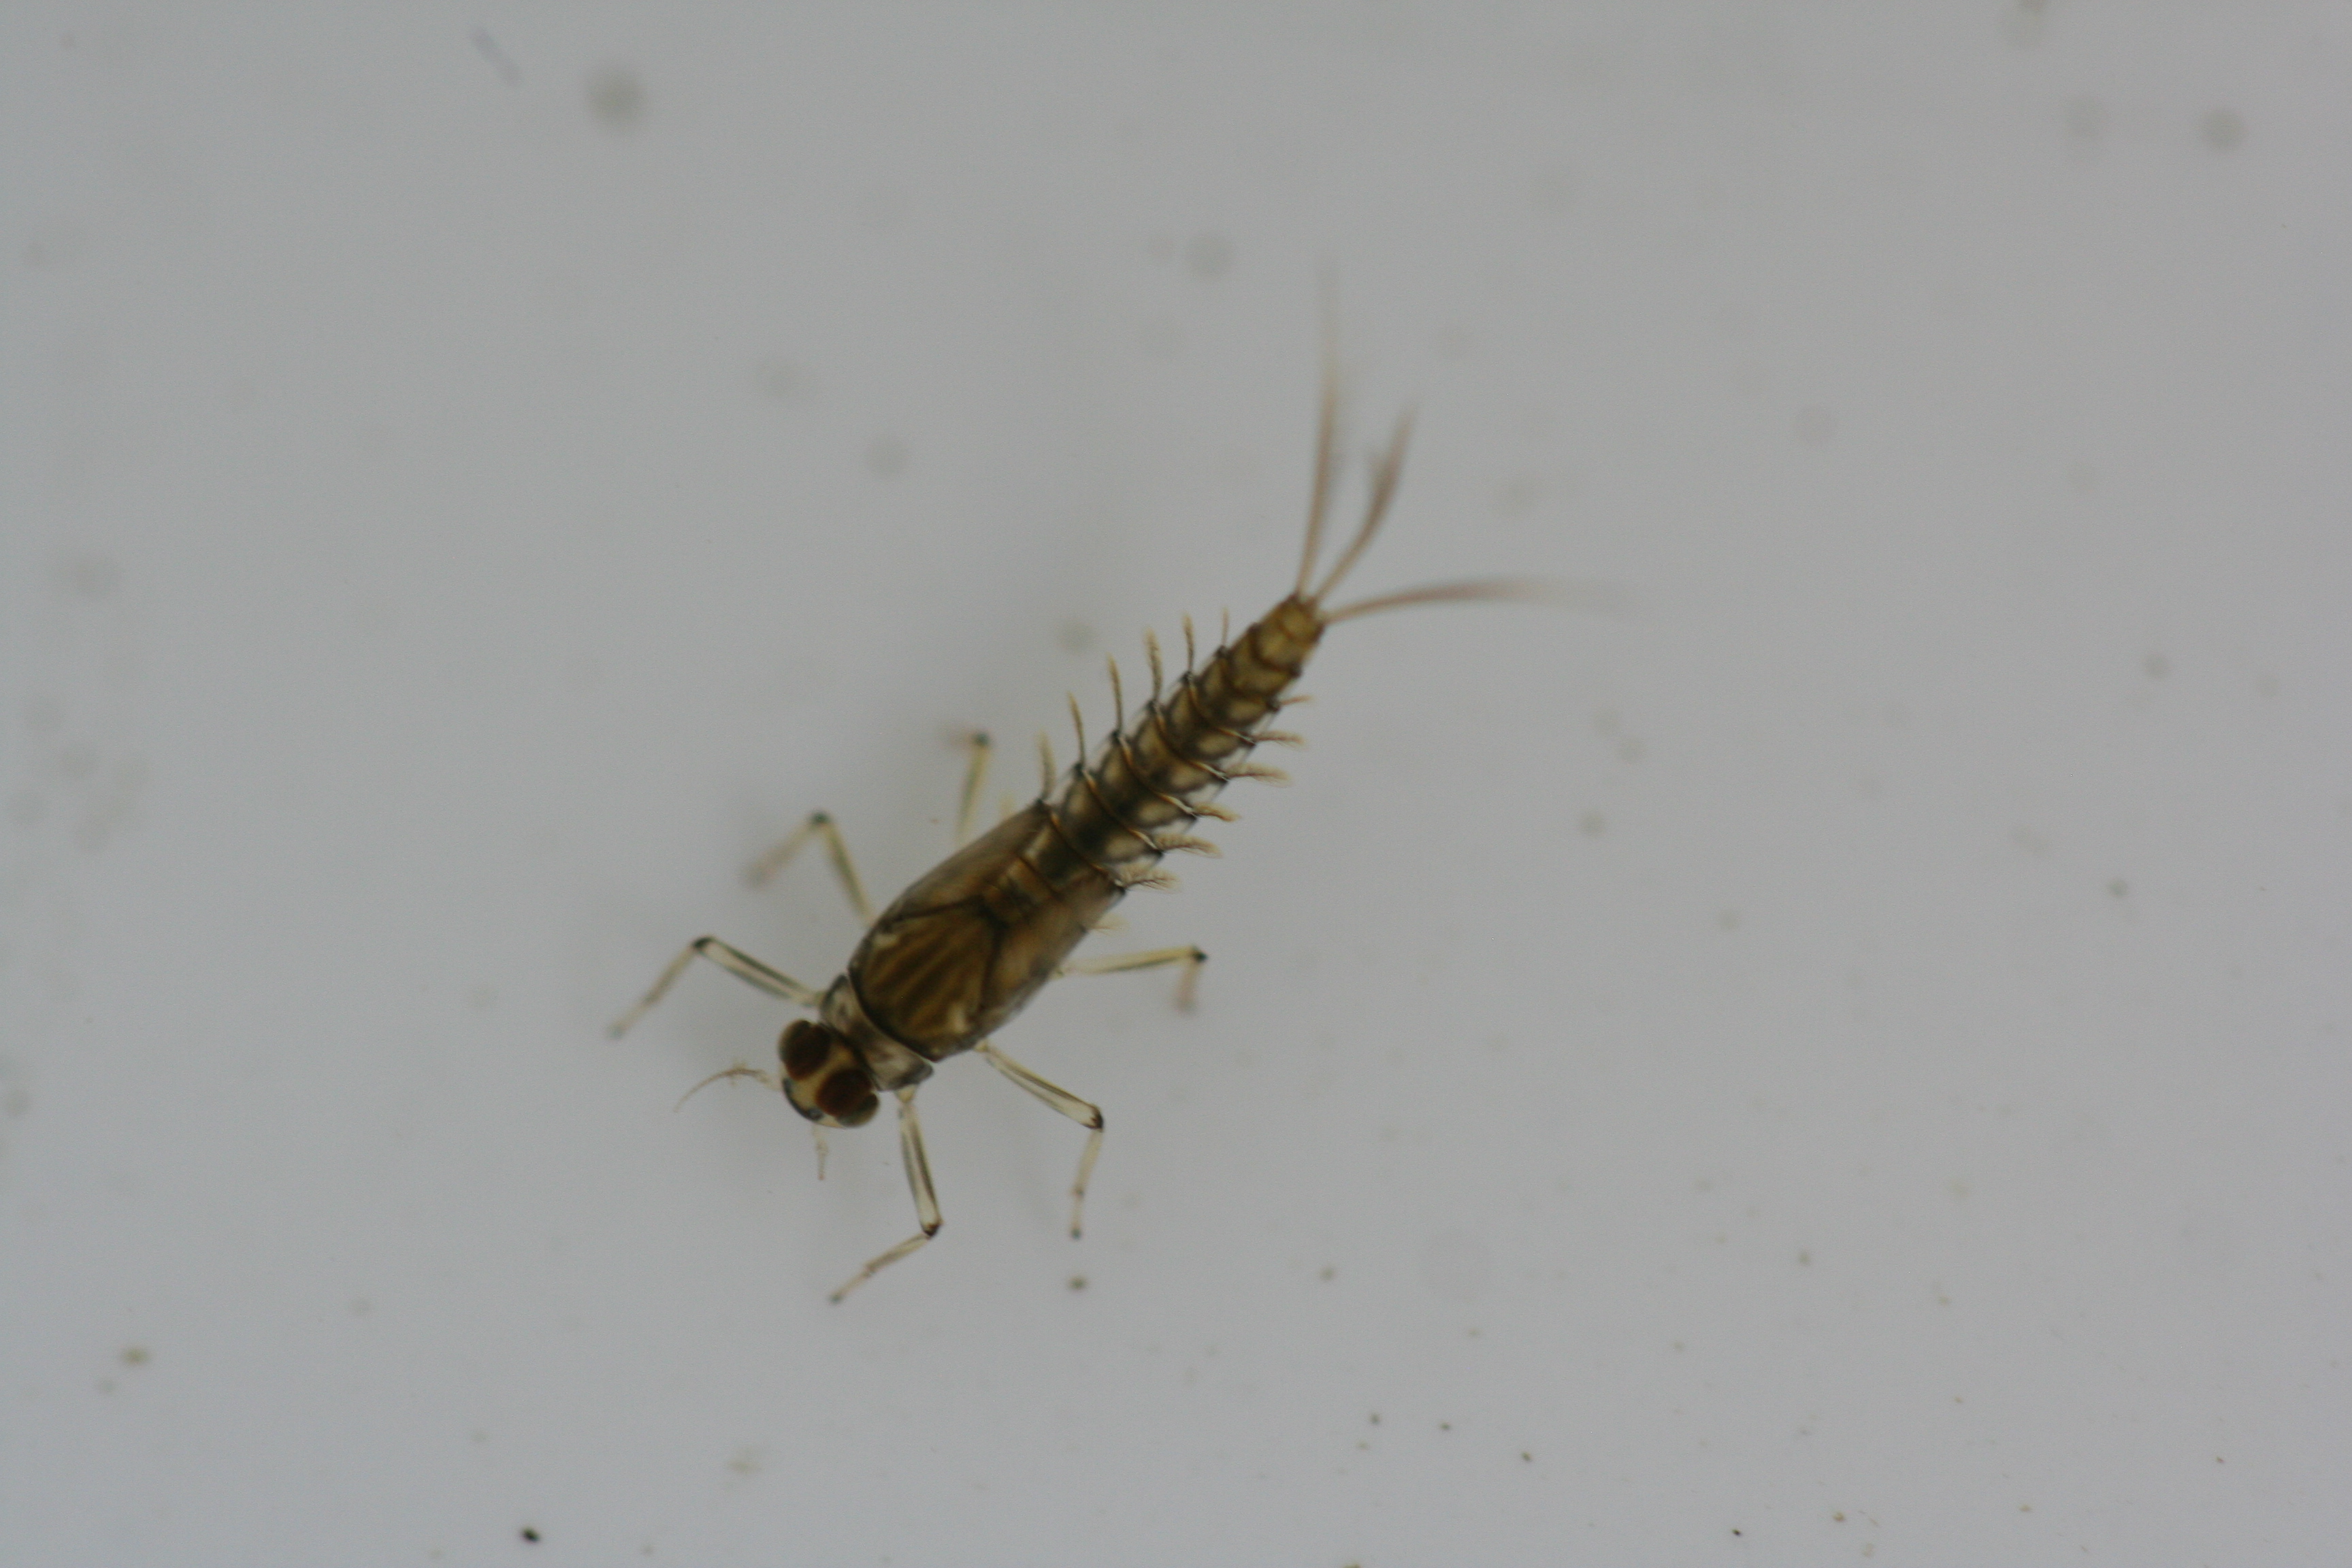
Macroinvertebrate group: minnow_mayflies